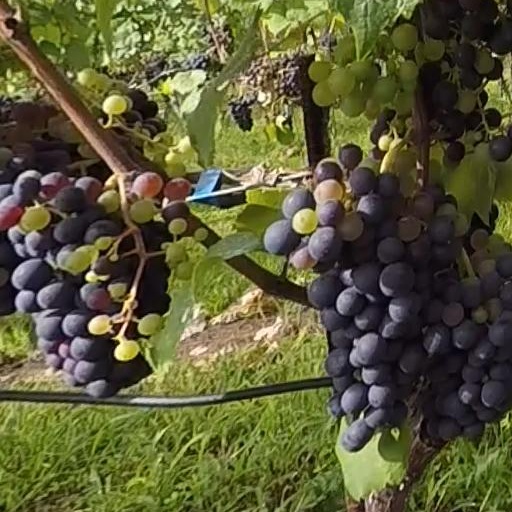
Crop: grape